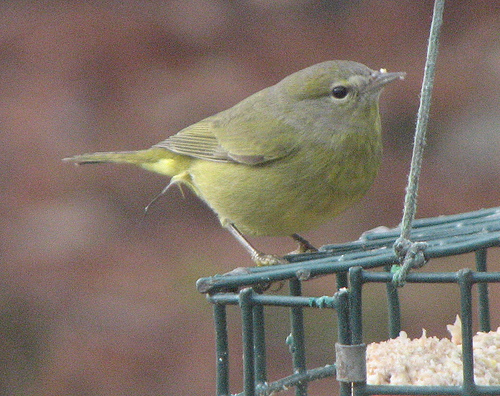
the bird has a black eyering and yellow breast and belly.
this is a yellow and grey bird with a small grey beak.
a small bird with yellow and gray feathers, a small head and small pointy beak.
a small bird with a large breast the bird is green in color.
the head is small compared to the body, with the body being a yellowish tint.
this bird has wings that are grey and green and has a yellow body
this is a small green bird with a gray head and gray pointed beakthisthe bird is small in size and is grey and yellow in color.
this bird has a green crown, green primaries, and a green belly.
Species: Orange Crowned Warbler